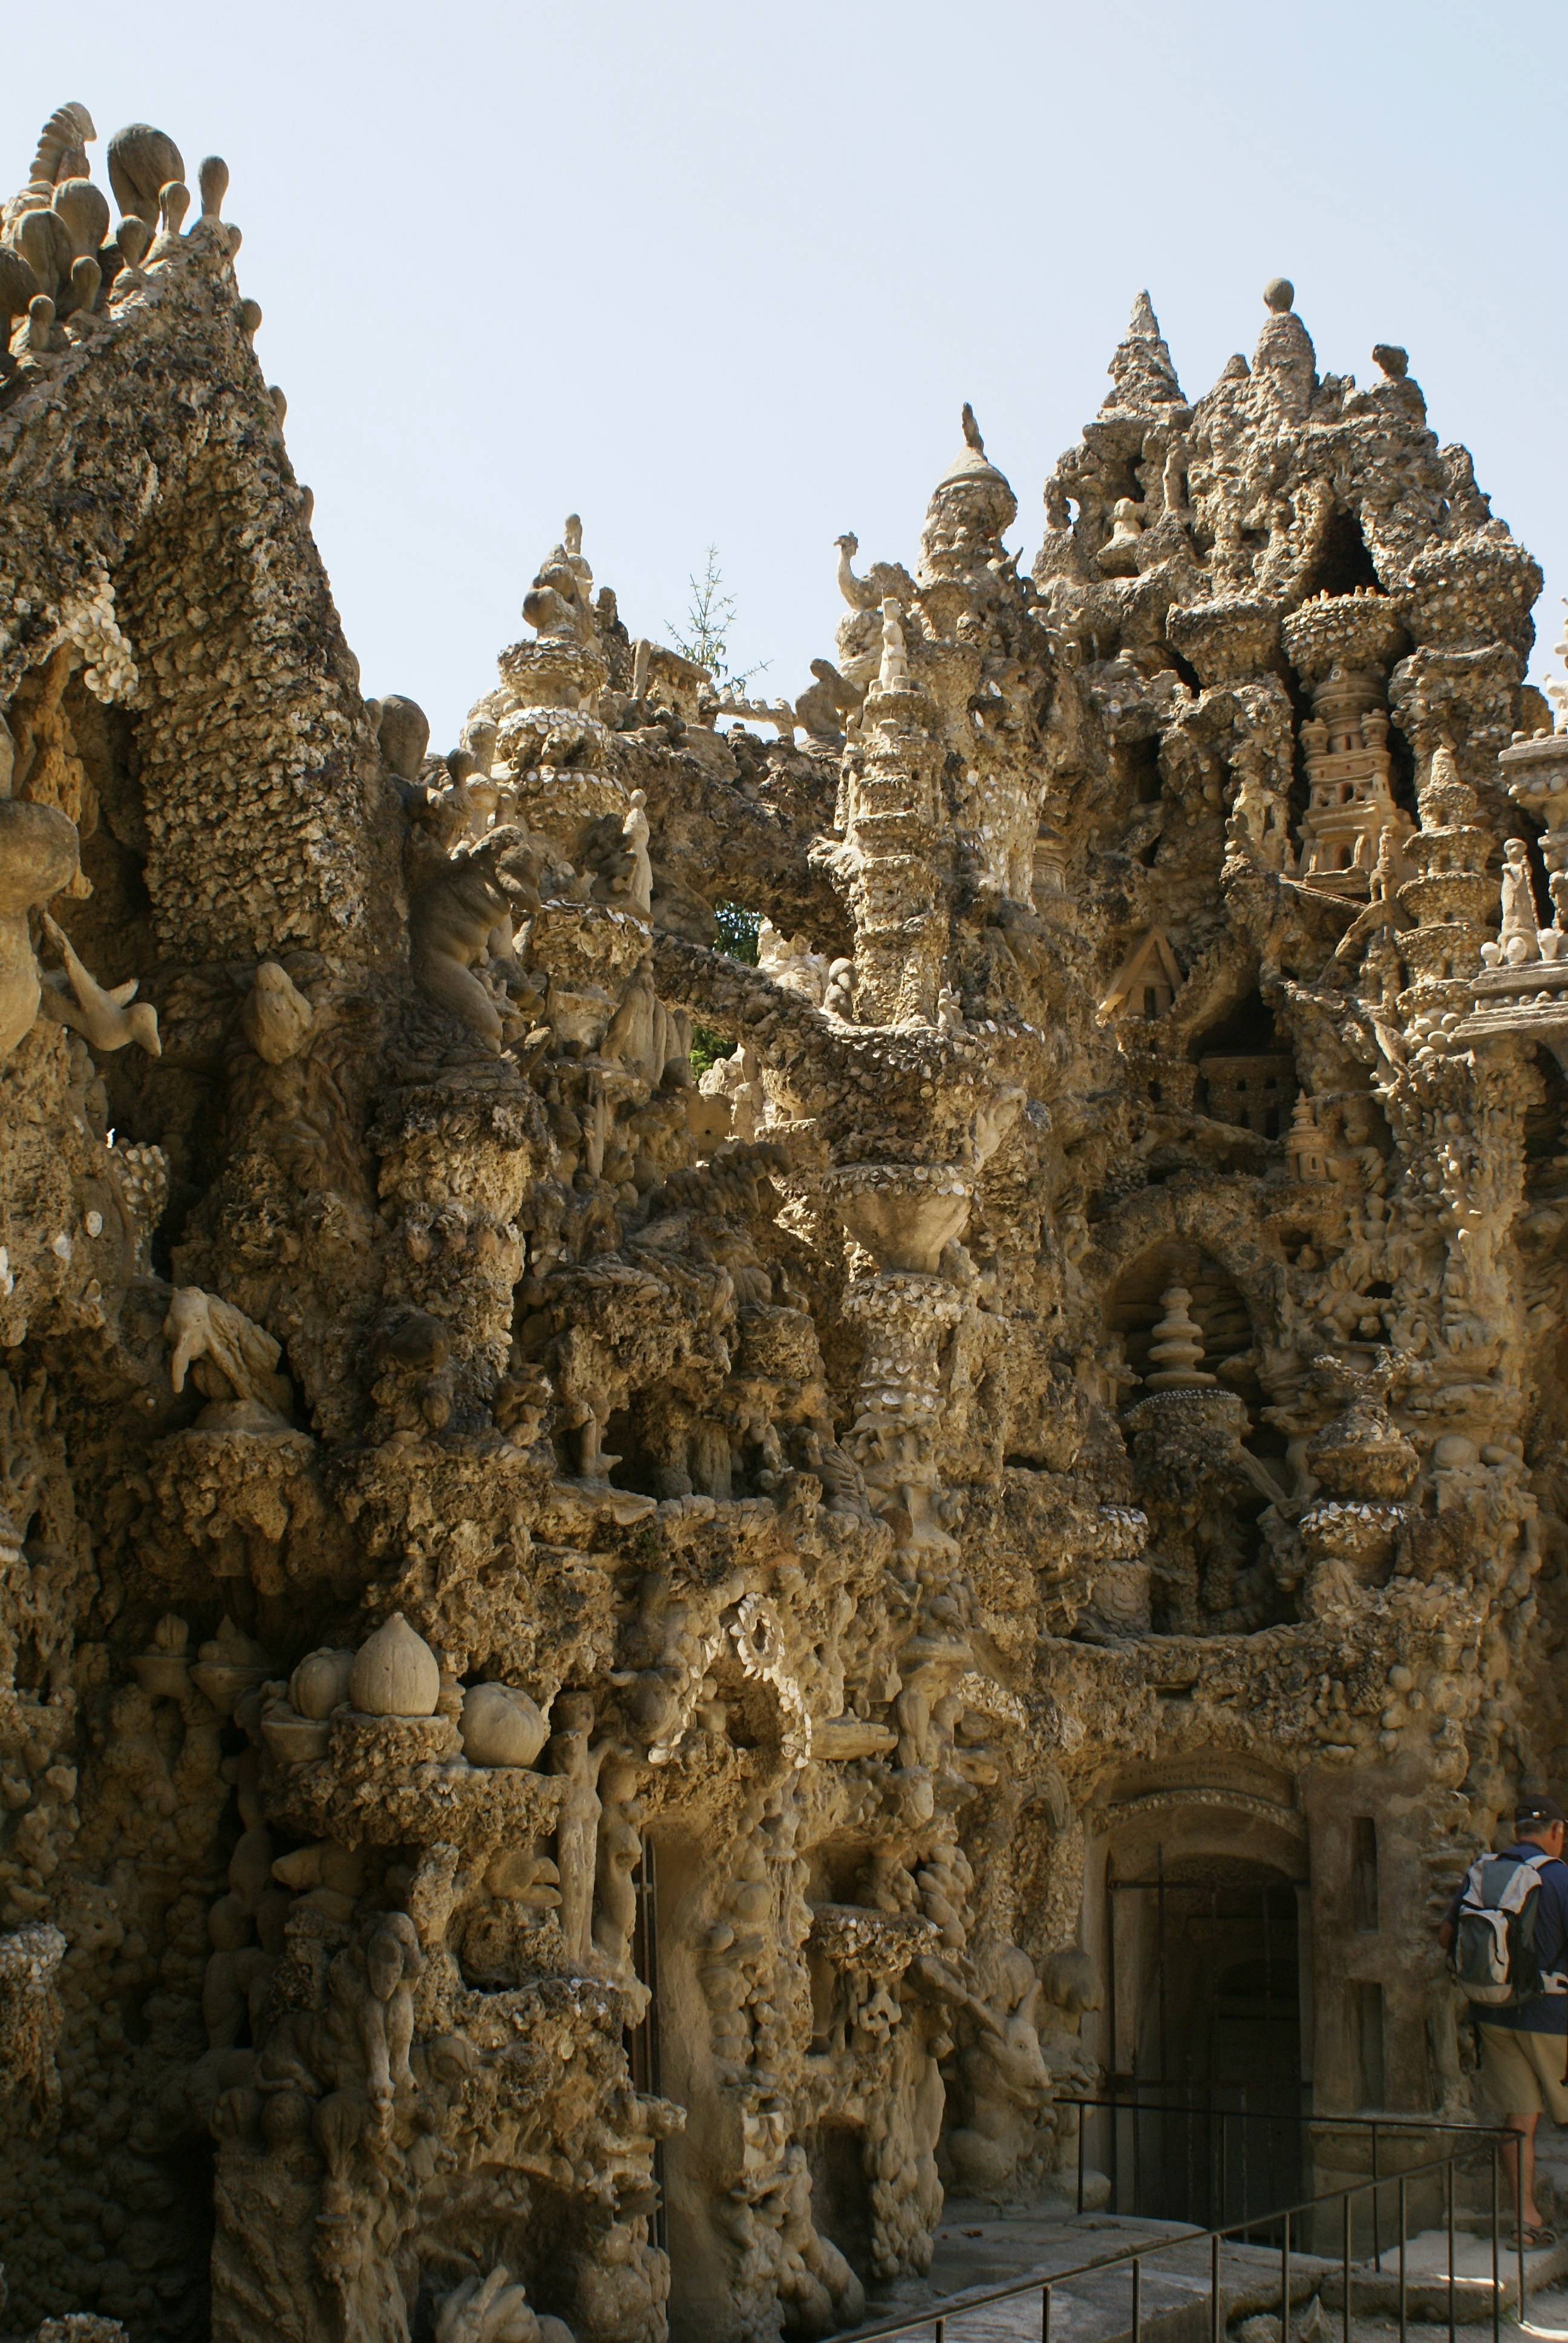
rock, sky, building, palace, france, facade, place of worship, medieval architecture, temple, ruins, cheval, history, tourist attraction, middle ages, drome, unesco world heritage site, hindu temple, postman, historic site, ancient history, hauterive